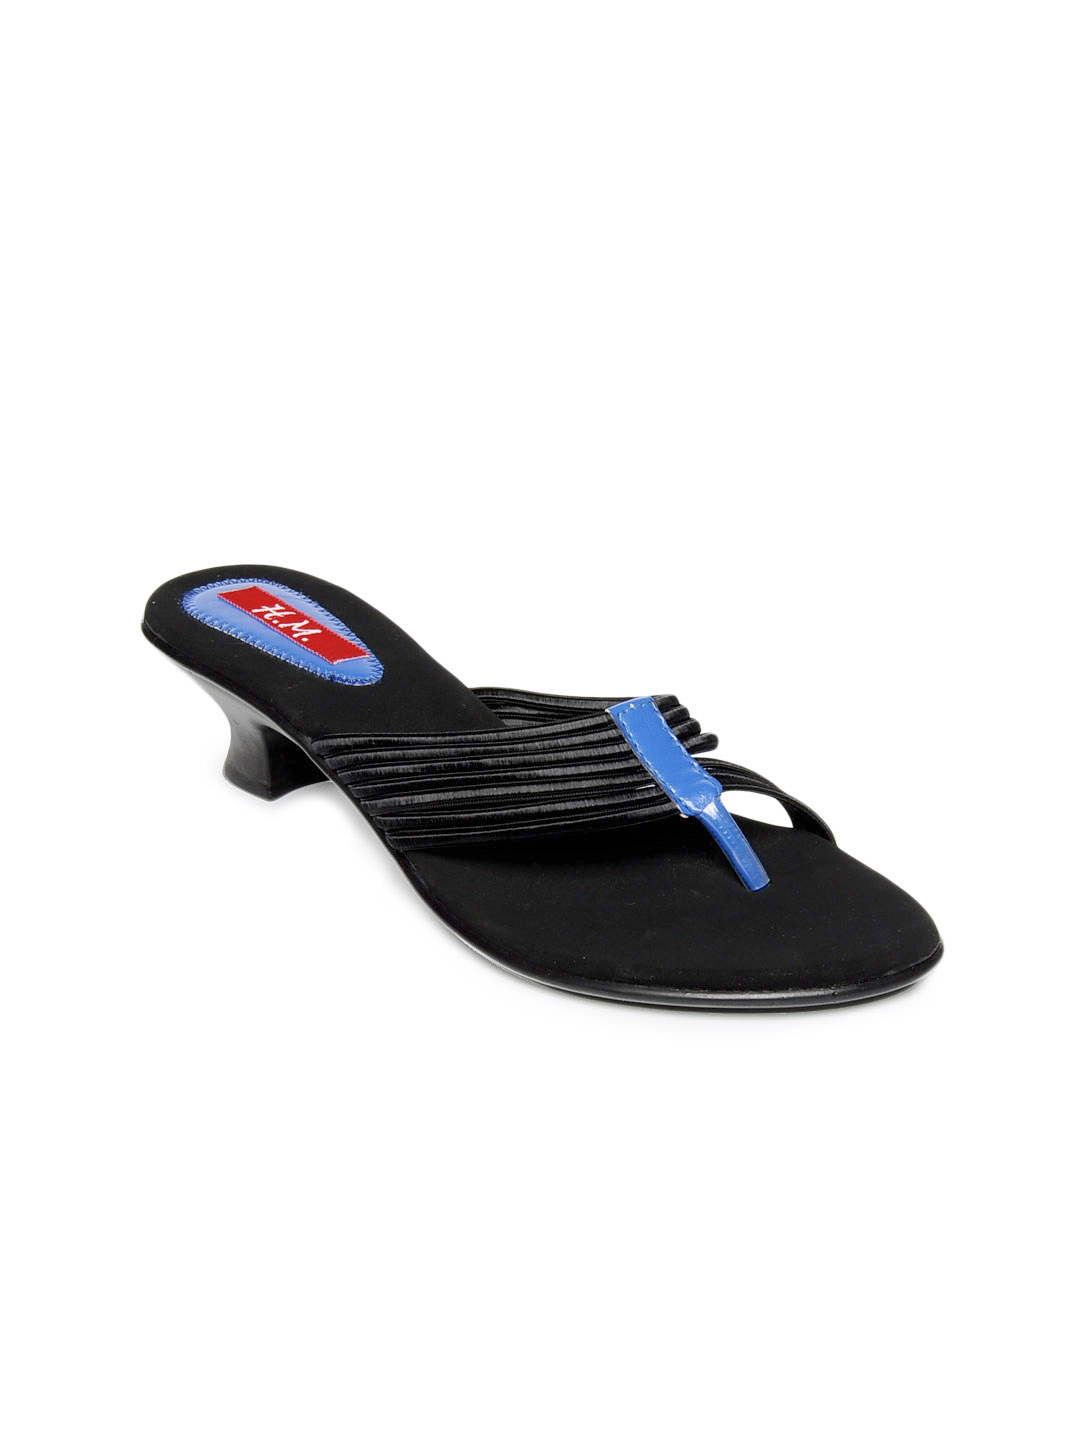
HM Women Black Heels
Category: Footwear / Shoes / Heels
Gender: Women
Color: Black
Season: Winter 2012
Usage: Casual